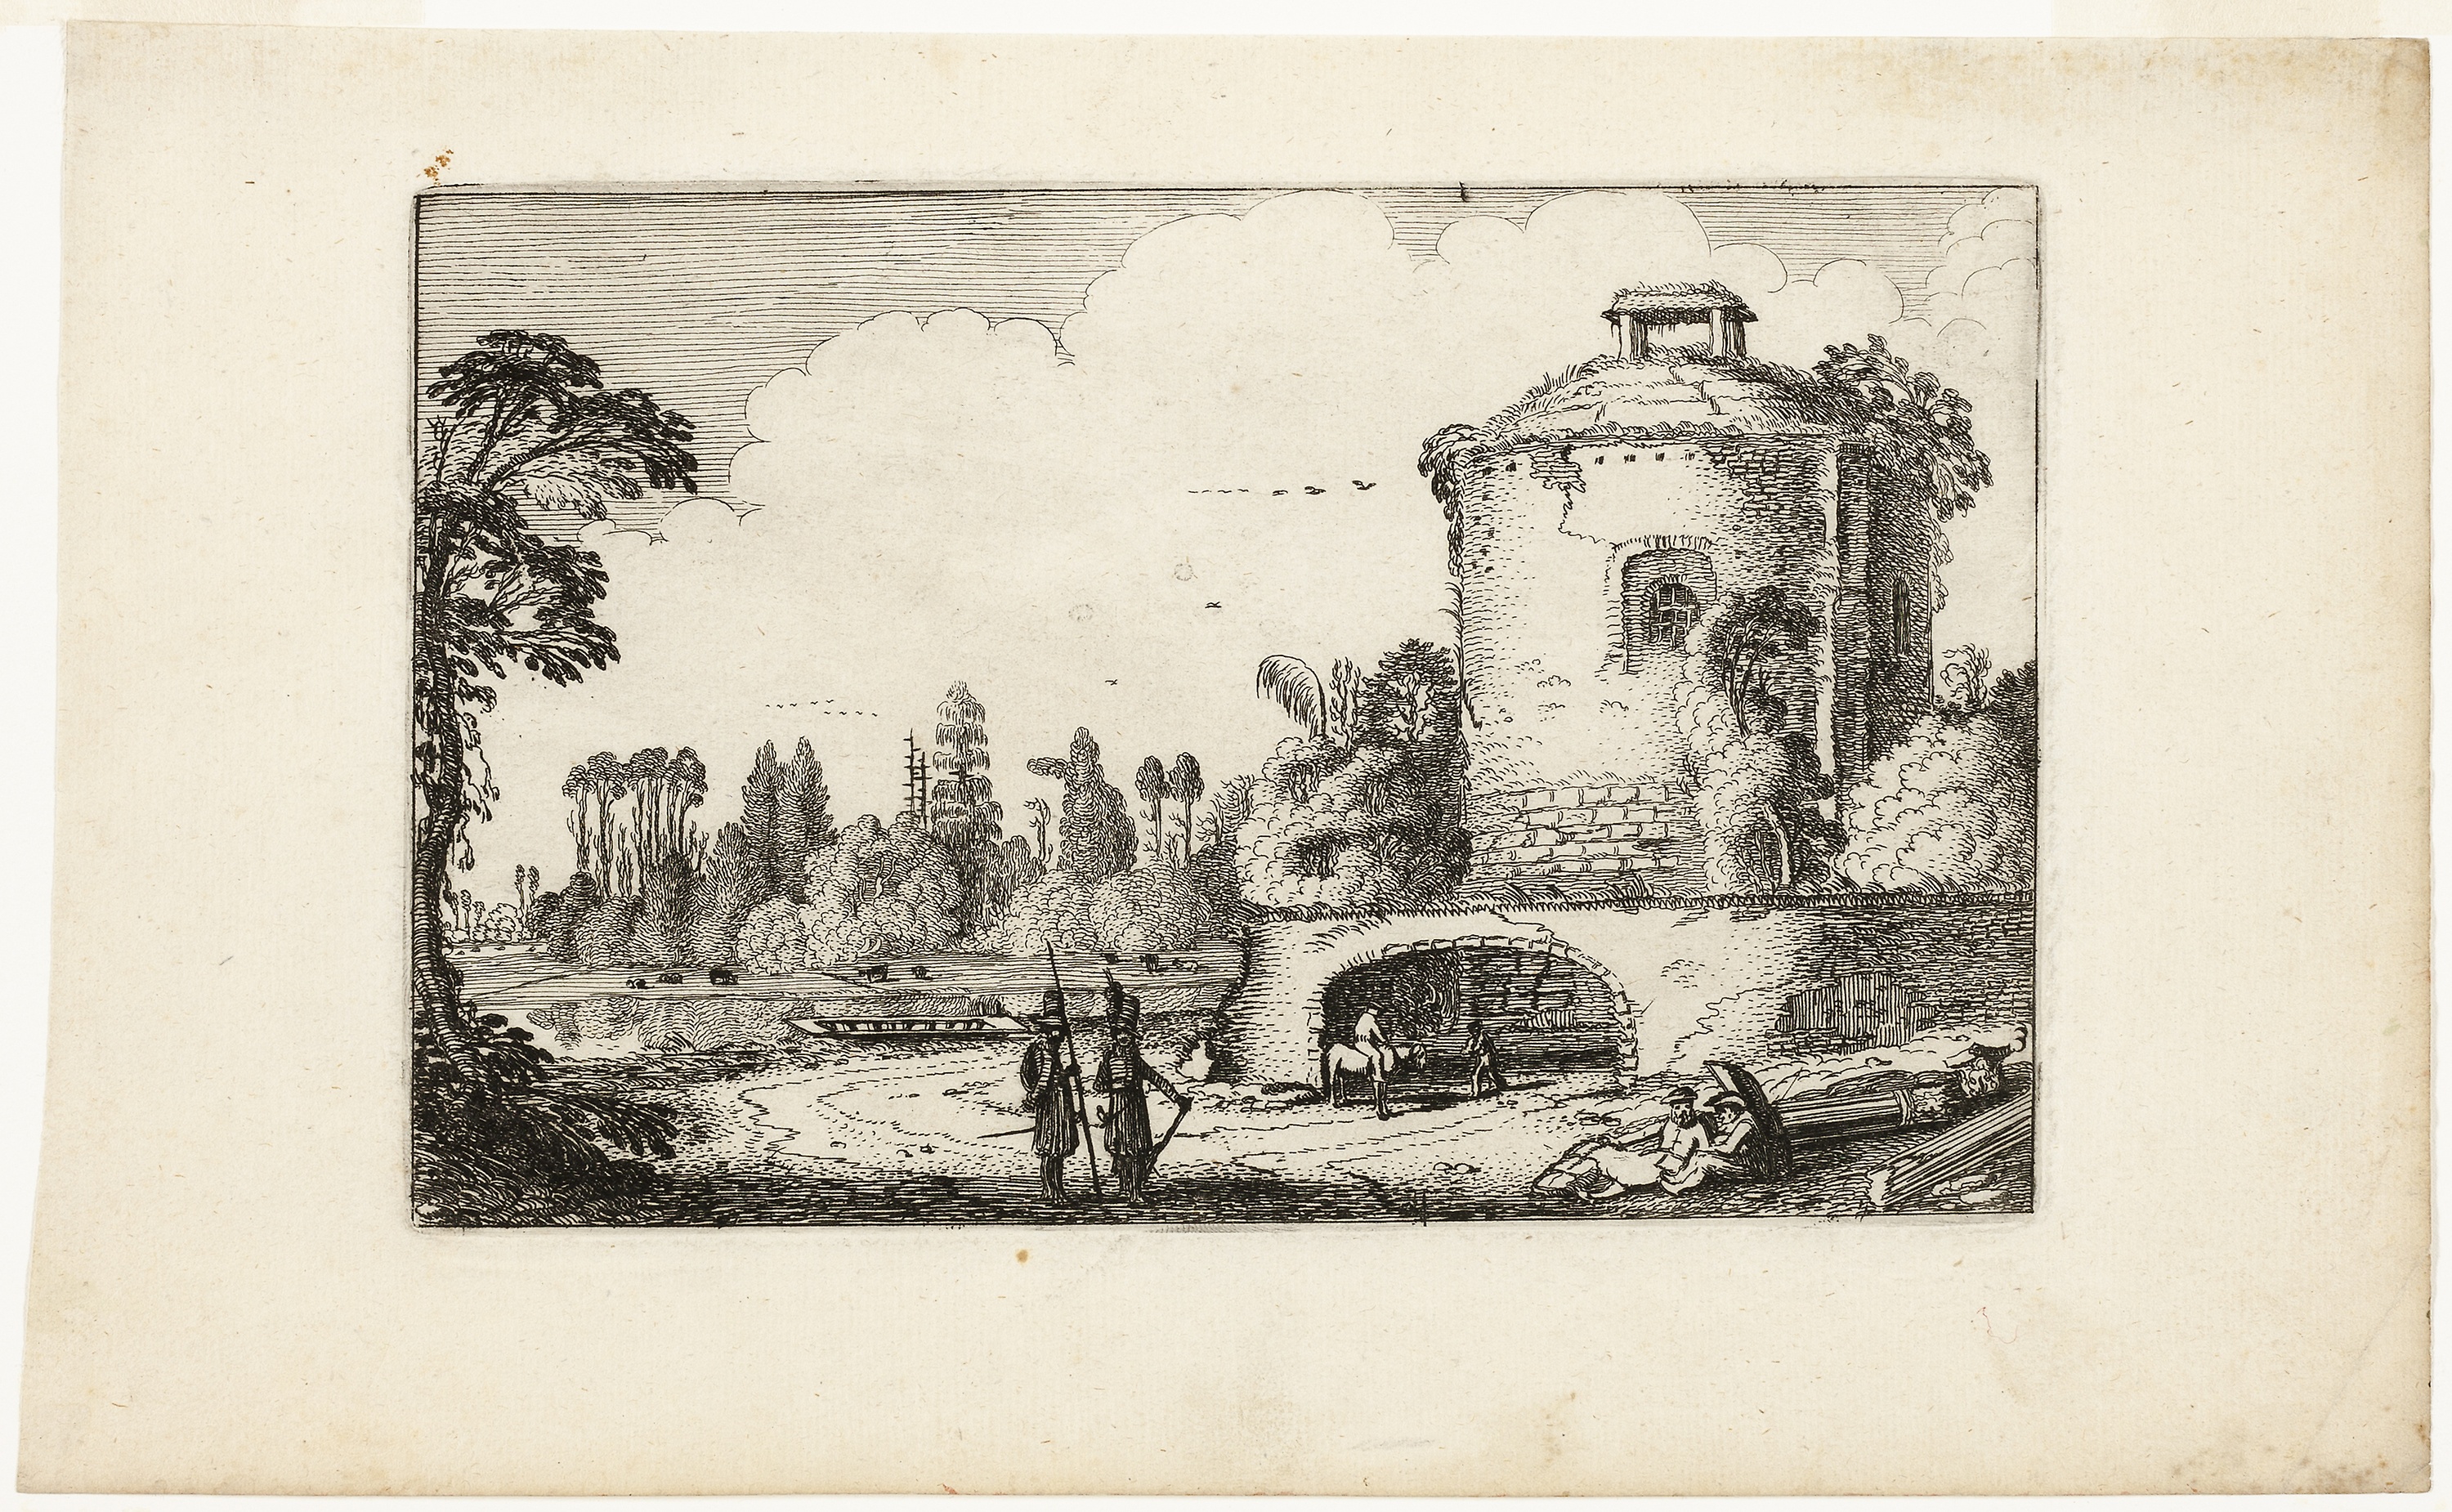
picture frame, history, art, artwork, painting, drawing, illustration, arch, stock photography, visual arts, antique